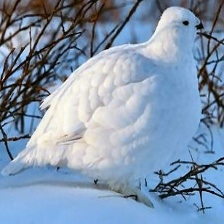
Species: WILLOW PTARMIGAN
Scientific name: LAGOPUS LAGOPUS